Shannon Campbell

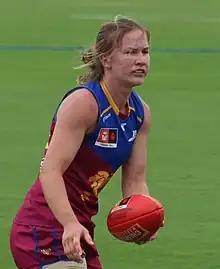
Campbell playing for Brisbane in the 2022 season 7 Grand Final

Shannon Campbell (born 24 September 1996) is an Australian rules footballer playing for the Brisbane Lions in the AFL Women's.